Pasi Kivisaari

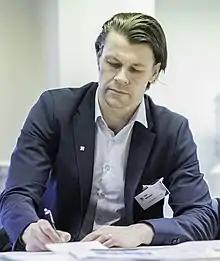

Pasi Petri Kivisaari (born 23 October 1971 in Lapua) is a Finnish politician currently serving in the Parliament of Finland for the Centre Party at the Vaasa constituency.